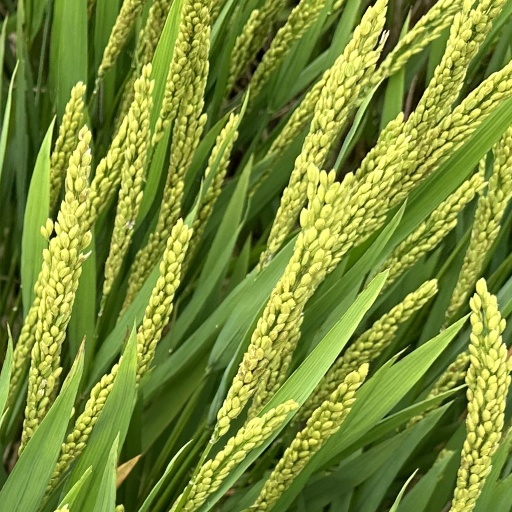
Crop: rice